Dark Back of Time

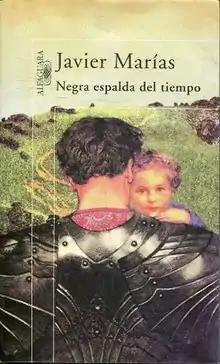
First edition

Dark Back of Time is a 1998 book by the Spanish writer Javier Marías. Ester Allen's English translation was published by New Directions in 2001. The book is a meditation on the sources of, and reactions to the author's 1992 novel, "All Souls (Todas las almas)".